List of mammals of Iceland

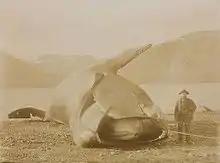
"Eubalaena glacialis" landed in possibly taken by Captain L. Berg during a research expedition to the Norwegian Sea, Iceland and Jan Mayen in the 19th century, by Fridtjof Nansen

The order Cetacea includes whales, dolphins and porpoises. They are the mammals most fully adapted to aquatic life with a spindle-shaped nearly hairless body, protected by a thick layer of blubber, and forelimbs and tail modified to provide propulsion underwater.